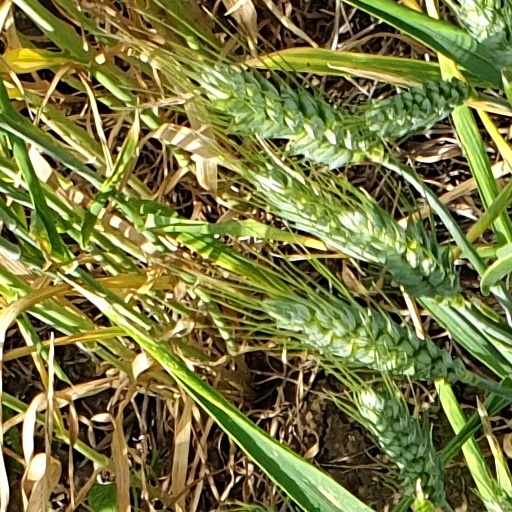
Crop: wheat